British Rail Class 43 (HST)

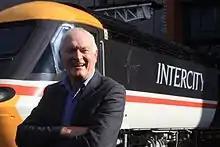
Sir Kenneth Grange on 2 October 2016, with InterCity 125 power car 43185, the bodyshell of which was designed by him in the 1970s, and which had just been repainted in the Intercity "Swallow" livery carried between 1987-1996.

On 2 May 2016 an open day was held at Bristol St Philip's Marsh depot with a line up of Class 43s from each operator (except CrossCountry) to celebrate the HST's fortieth anniversary. Several locomotives and passenger trains also appeared, such as 150 247 and 166 214 both in their new GWR liveries, 158 798 in its Springboard Opportunity Group livery and the prototype Class 41 HST. At the event, power car 43002 (Numbered 253 001 as a Diesel Multiple Unit) was unveiled in original Intercity 125 livery, and named "Sir Kenneth Grange" after the Class 43's bodyshell designer. On 2 October 2016, power car 43185 was unveiled in InterCity "Swallow" livery. Both were operated by Great Western Railway (First Great Western) and 43002 is now preserved, Residing at the National Railway Museum at York.